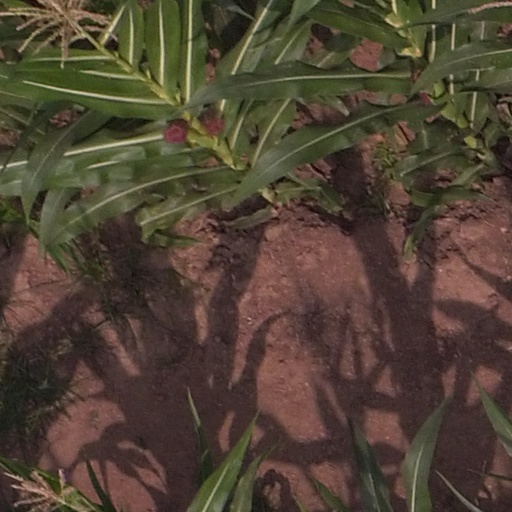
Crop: maize; corn